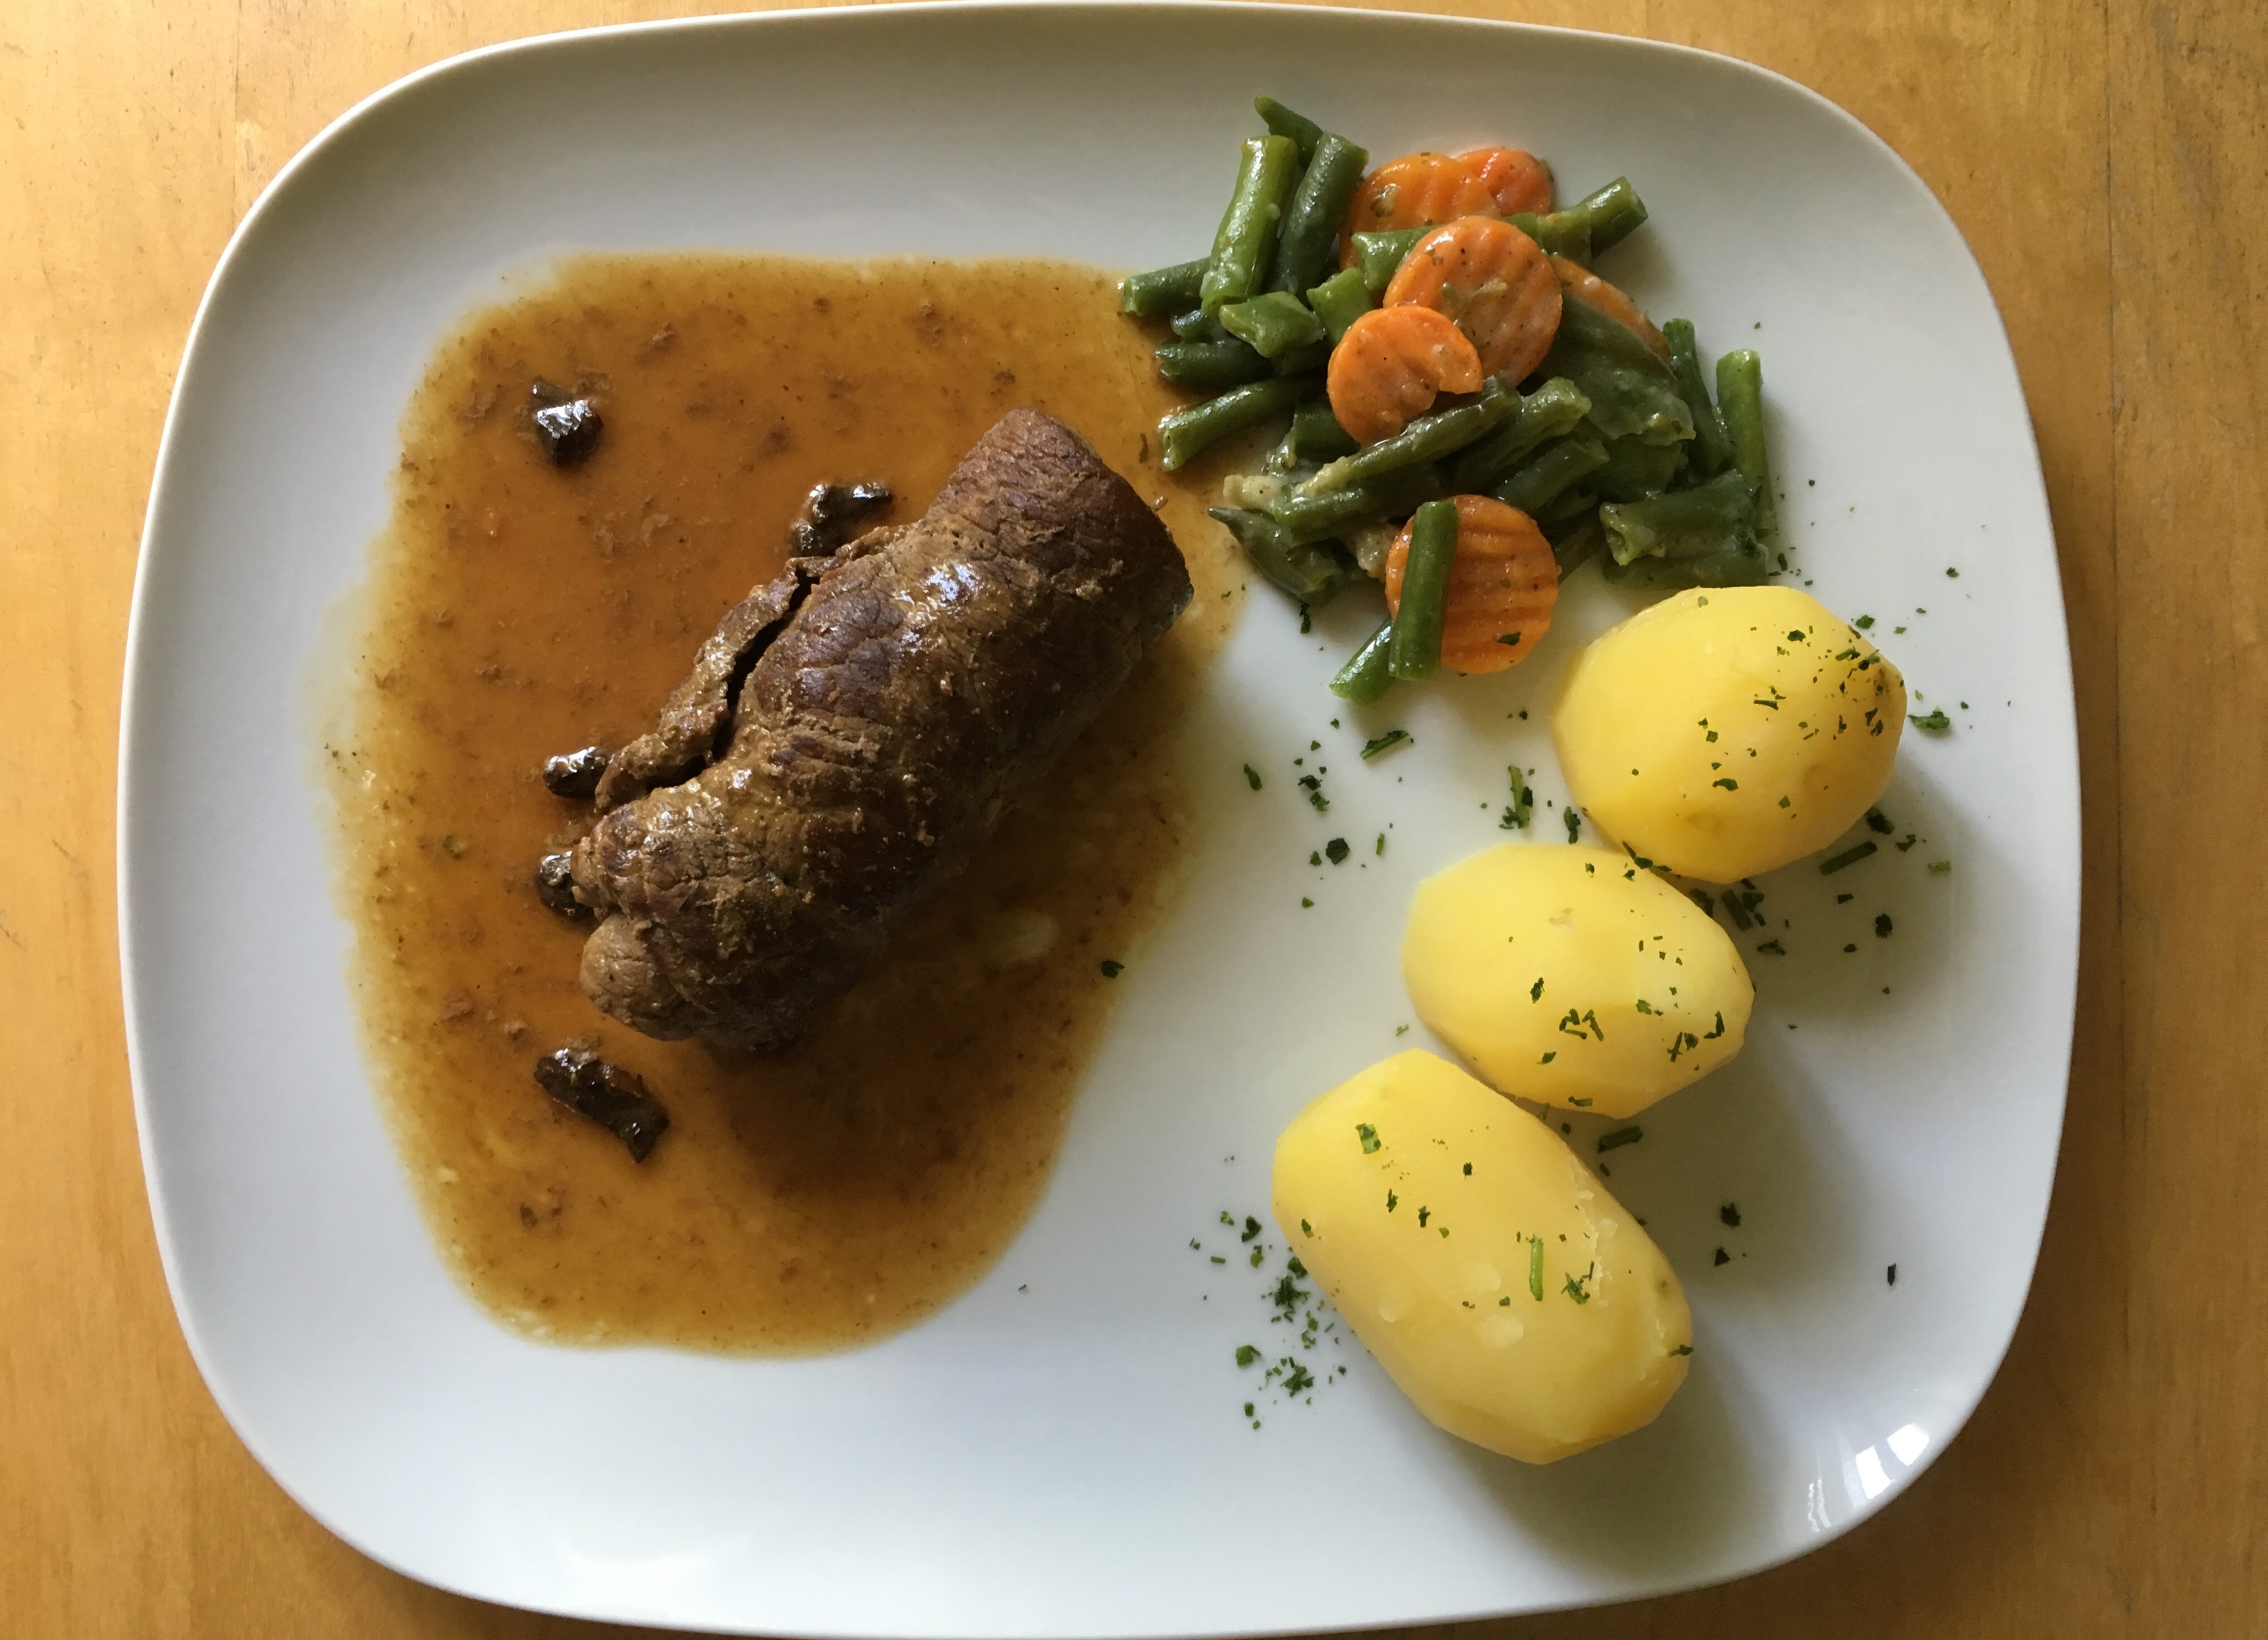
feed, dish, meal, food, produce, vegetable, eat, meat, cuisine, beef, delicious, cook, bacon, vegetables, fry, tradition, flowering plant, beef roulades, roulades, irish potatoes, local cuisine, land plant